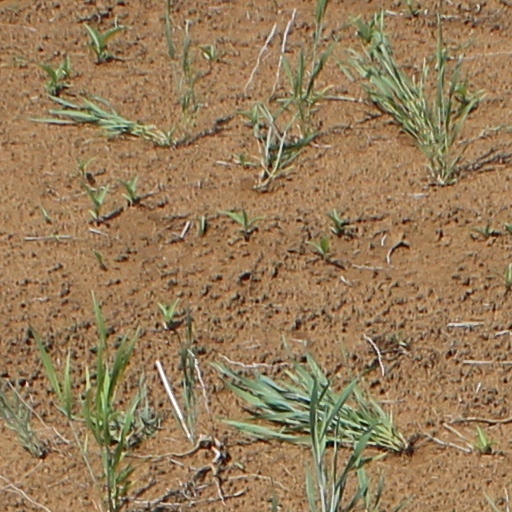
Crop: wheat